Hugh O'Neill, Earl of Tyrone

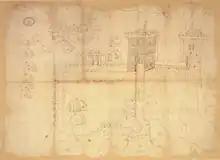
Tyrone went into open rebellion at the assault on the Blackwater Fort.

Soon afterwards, Tyrone began to woo Mabel, Henry's twenty-year-old younger sister. This was only months after the deaths of Nicholas Bagenal and Tyrone's late wife Siobhán in February and January respectively. Tyrone professed his love and asked for Mabel's hand in marriage. Alarmed, Henry Bagenal kept Mabel out of Tyrone's reach by sending her to live with his brother-in-law Patrick Barnewall in Turvey. Nevertheless, Tyrone found excuses to visit Mabel, and in July he convinced her to elope. After a dinner at Turvey, the Earl distracted Barnewall while his ally William Warren escorted Mabel to Warren's house in Drumcondra. Tyrone wanted a Protestant ceremony so that the marriage would be recognised by English law, and so Protestant Bishop of Meath Thomas Jones was summoned. Jones was reluctant to perform the marriage, but after being assured of Mabel's free consent, and for the sake of her reputation, the couple were married on 3 August 1591.